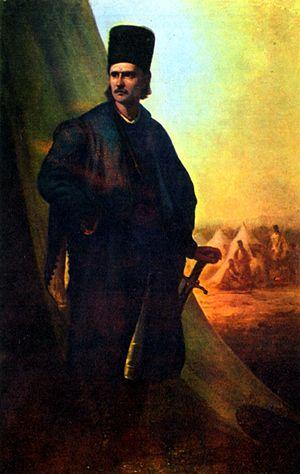
Theodor Aman, né à Câmpulung le 20 mars 1831 et mort à Bucarest le 19 août 1891, est un peintre et graveur roumain d’origine arménienne, partie prenante de la renaissance culturelle roumaine.